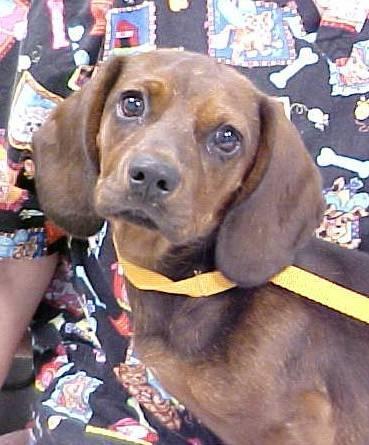
dog